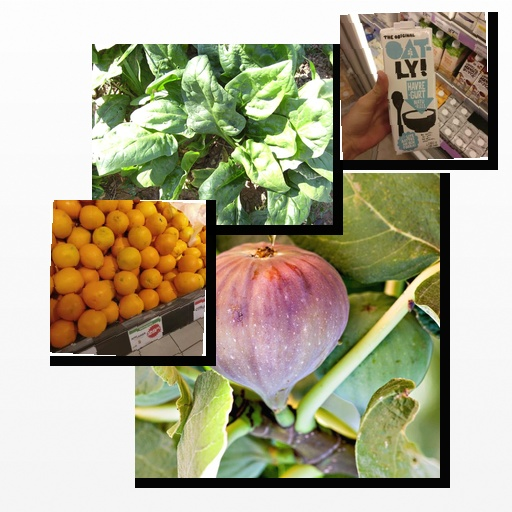
Food items: oat_yogurt, orange, spinach, fig